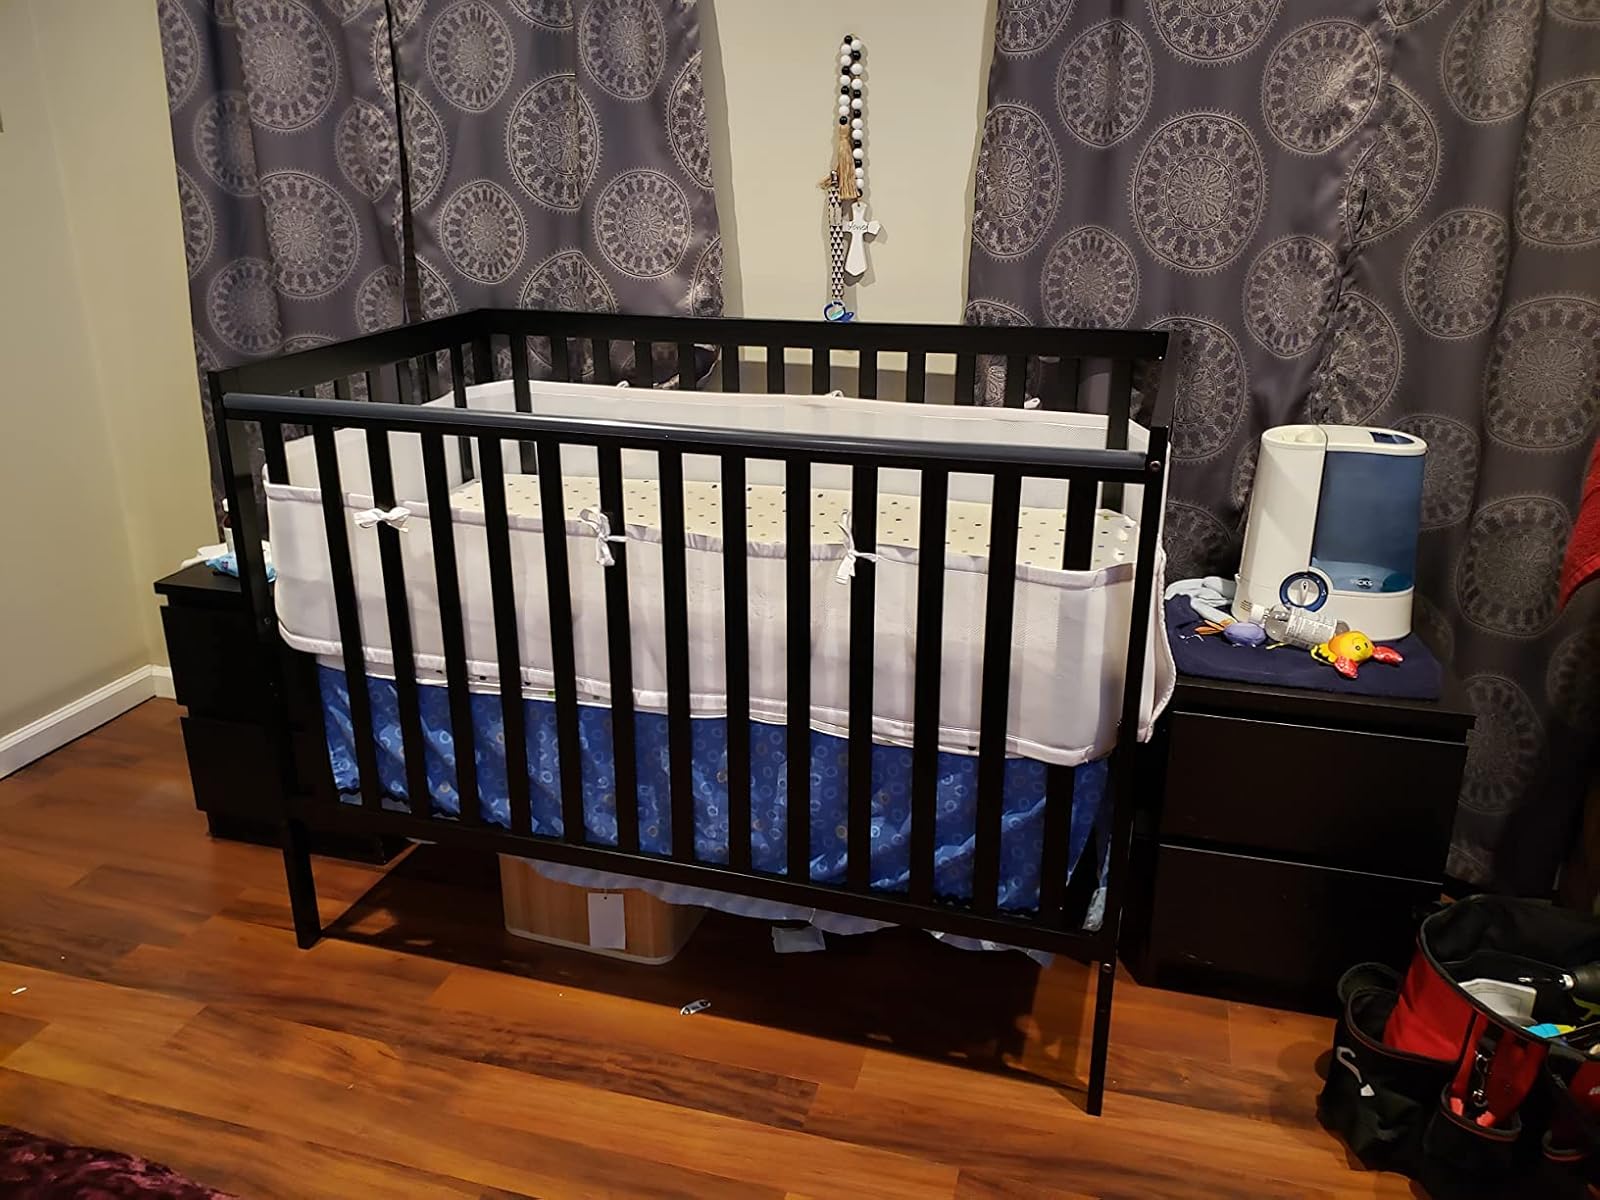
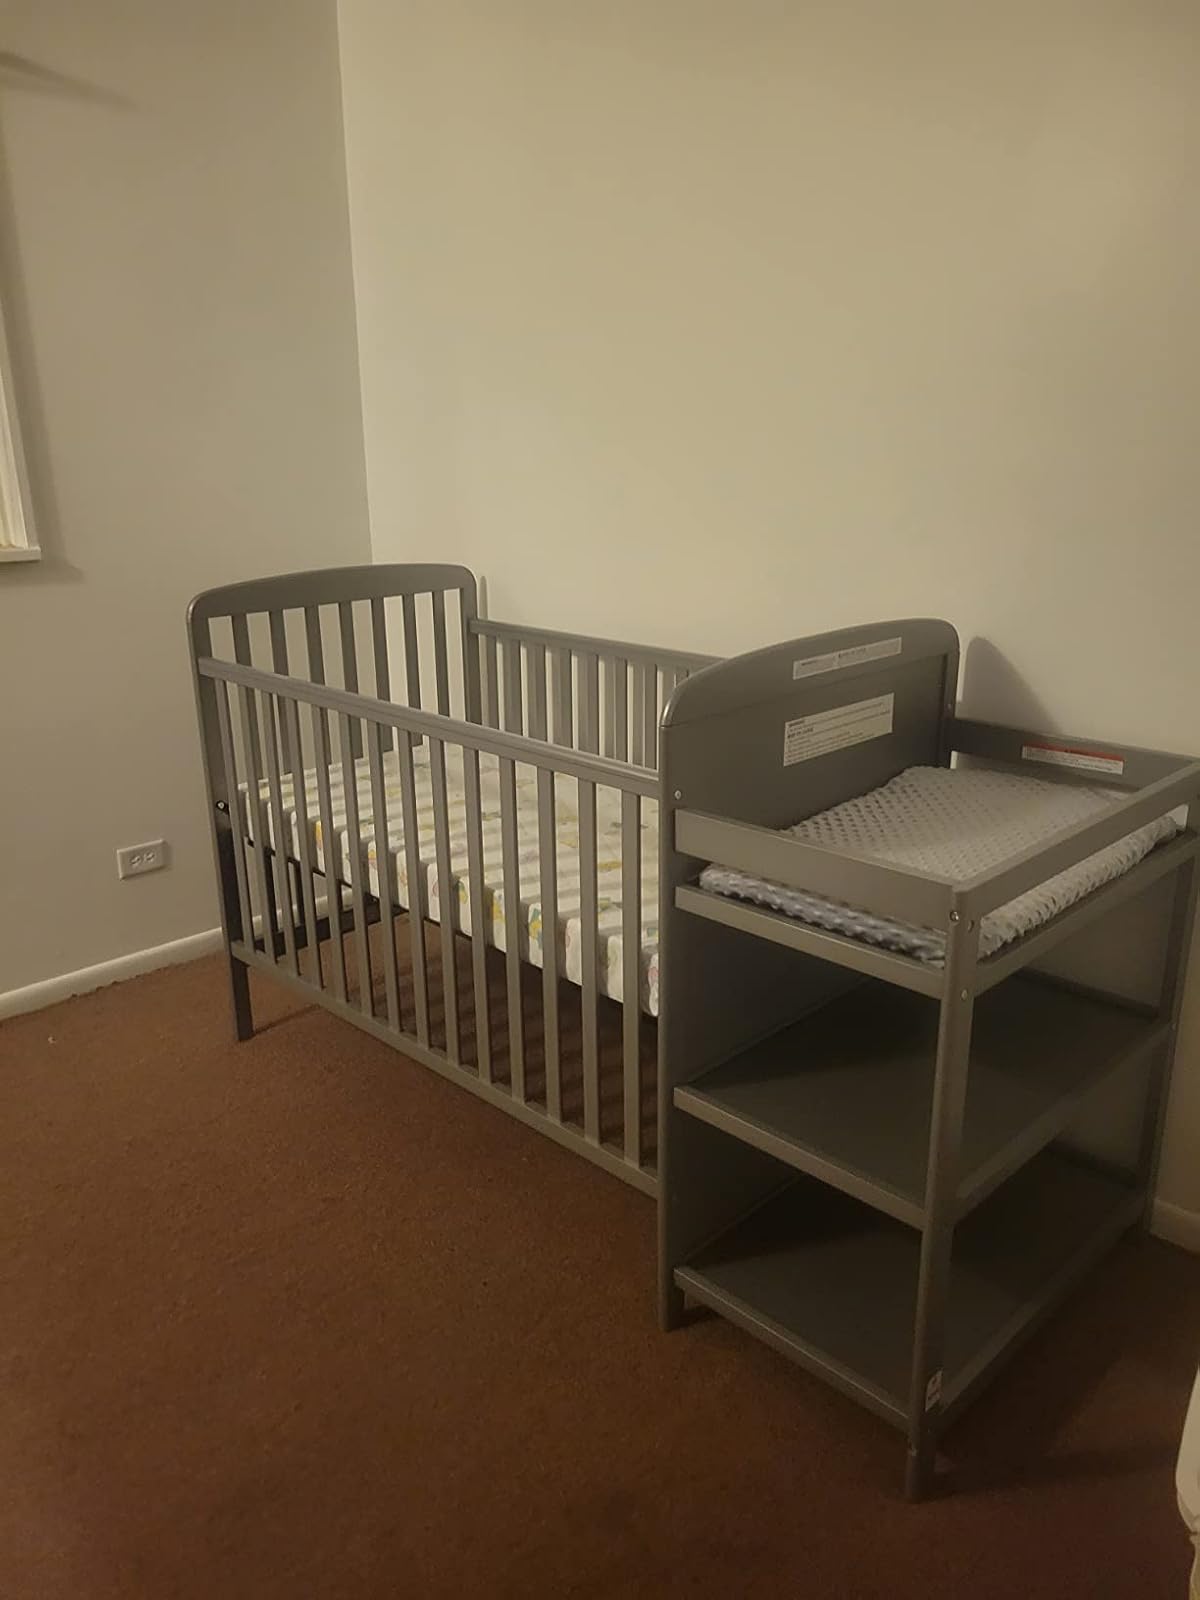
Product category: products_crib
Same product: no